New York City Half Marathon

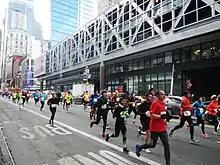
Port Authority Bus Terminal in 2013

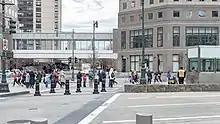
World Financial Center in 2016

The New York City Half Marathon (branded as the United Airlines NYC Half) is an annual half marathon road running race from Brooklyn's Prospect Park to Manhattan's Central Park via the Manhattan Bridge, held since 2006. It passes through or by Times Square, Grand Central, and both Grand Army Plazas. New York Road Runners (NYRR) administers the race.